Mohini

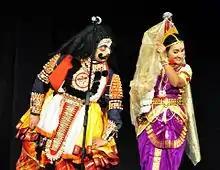
Bhasmasura and Mohini as depicted in Yakshagana

On the fifth day of Brahmotsavam, Venkateshwara is dressed as Mohini and paraded in a grand procession.